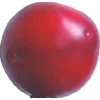
Label: cherry_wax_red